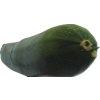
Label: green_zucchini